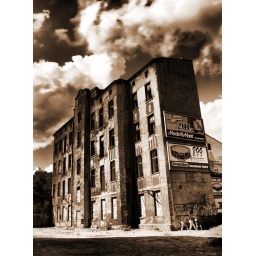
Pomorska / KilinskiegoOld beautifully ugly tenement house ruined visually by new shiny billboards.